Clermont (novel)

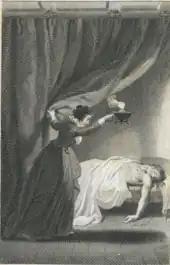
"The Mysteries of Udolpho" (1794), a literary work often compared to "Clermont"

"Clermont" performs the general gothic tropes, such as mysterious characters, eerie architecture and landscapes, and is considered by literary scholars as a novel “firmly rooted in the gothic tradition”. Roche paid particular focus to “manipulating the engines of terror and fear and [...] creating picturesque landscapes both to reinforce religious views and to further arouse expectation and suspense.” Clermont Mansion was one of the key spaces in which Roche demonstrated these horrors, with hallways and areas within the mansion appearing to be shrouded in mystery and suspicious incidents. Fratricide and threats to the family line are also key gothic tropes, which are demonstrated in the plot with de Sevignie’s mysterious personal history and background, and characters who seem to possess dark and ominous secrets. Clermont is overall highlighted for its shock value, horror and terror are incorporated throughout the plot, consistent with the Gothic genre.